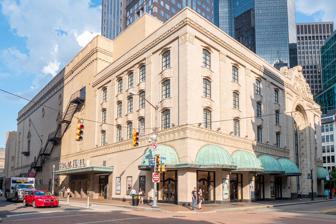
Building: Heinz Hall
Country: United States of America
Year built: 1927
Performing arts center in Pittsburgh, Pennsylvania Heinz Hall Heinz Hall Address 600 Penn Avenue, Pittsburgh , Pennsylvania Coordinates 40°26′34″N 80°00′05″W / 40.4427°N 80.0015°W / 40.4427; -80.0015 Public transit Wood Street , Gateway Owner Pittsburgh Symphony Orchestra Capacity 2,676 Construction Opened September 10, 1927 ( 1927-09-10 ) Renovated 1971 Expanded 1995 Architect Rapp & Rapp Website pittsburghsymphony .org /pso _home /web /heinz-hall Pittsburgh Landmark – PHLF Designated 1971 Heinz Hall is a performing arts center and concert hall located at 600 Penn Avenue in the Cultural District of Pittsburgh, Pennsylvania .  Home to the Pittsburgh Symphony Orchestra (PSO) and the Pittsburgh Youth Symphony Orchestra , the 2,676 seat hall presents about 200 performances each year.  Originally built in 1927 as Loew's Penn Theatre, the former movie palace was renovated and reopened as Heinz Hall in 1971. History Built as the Loew's and United Artists' Penn Theatre, construction of the building started on January 6, 1926 and was completed in 1927 on the site of the former "Hotel Anderson". Motion picture business magnate and pioneer Marcus Loew engaged the architectural firm of Rapp & Rapp to design the movie palace . The Grand Lobby was particularly impressive, with its 50-foot (15 m)-high vaulted Venetian ceiling, massive ornamental columns, marble staircase, bronze and crystal chandeliers and silk drapes. Like many 1920s-era film palaces, Loew's Penn fell on hard times in the 1960s.  Competition from television and suburban theaters along with high maintenance costs put a squeeze on profitability.  The theater shut its doors in 1964 and was scheduled for demolition. Plans were made to turn it into a parking lot. Henry J. Heinz II and Charles Denby, president of the Pittsburgh Symphony Society, together with the Andrew W. Mellon Foundation , the Allegheny Conference and the Urban Redevelopment Authority of Pittsburgh , purchased the site and rescued the theater for the purpose of creating a new home for the Pittsburgh Symphony . From 1967 to 1971, the building was extensively renovated.  While the basic architecture of the building remained unchanged, the entrance was moved outwards and faced with a 40-foot (12 m)-high arched window. The one-ton chandeliers were rebuilt and their crystals replaced.  The original polychrome decor was replaced by a brilliant white and gold design. Ornamental elements in the auditorium were replaced by acoustical baffles to convert the former movie theater into a lively sounding concert hall.  The back of the building was extended, adding almost 30 feet (9.1 m) to the stage, and making space for dressing rooms, a music library, and rehearsal rooms. The Grand Opening of Heinz Hall was on September 10, 1971. In 1982, the Heinz Foundation sponsored the creation of Heinz Hall Plaza and a four-story addition to the hall. In 1995, Heinz Hall underwent a further four-month, $6.5-million renovation, including a new orchestra shell, acoustical risers, new butterfly sound reflector, heating and air conditioning improvements, fresh paint, wallpaper and gold leaf and auditorium seats refurbishment. Background Heinz Hall almost never existed because plans were being made for an entire $40 million cultural complex in the Upper Hill District , above the Civic Arena .  This plan fell through when a new stadium for the Pittsburgh Steelers and Pirates took top priority.  The Howard Heinz Endowment paid $850,000 for the closed and vacant movie house known as Pittsburgh's "Temple of the Cinema" in 1967.  The Heinz family would also fund the multimillion-dollar renovation for the performing arts center that would house all local production companies. Henry John Heinz was an active contributor and a major force in the development of downtown Pittsburgh , particularly the Cultural District.  Called a "generic philanthropist" by a friend, H. J. Heinz donated to the arts, healthcare, education, historic preservation, and was an active contributor all over the city.  Carol Brown, president of the Cultural Trust said (about H. J. Heinz), "He was a man of great taste.  He expected the best, and he expected his standards to be met." Heinz was an especially strong force in the arts, all while running the well-known company his grandfather founded. Renovation Grand Lobby of Heinz Hall Refurbishing an old movie palace was a more practical plan compared to the enormous cost of building a new performing arts complex.  Although much of the grandeur of the Loew's Penn still remains, the decor of the remodeled Heinz Hall is comparatively simple while retaining the elegant lines of the original theater.  It took three years for the $10 million renovation to be completed, most of the work being done by local craftsmen and artisans.  The 24-karat gold leafing alone took 18 months for two local craftsmen from the A. J. Vater Company to complete.  The theater's original chandeliers were rebuilt and redesigned with new crystals.  Once a year, all of the chandeliers are lowered to be cleaned and re-lamped.  The orchestra pit is powered by a hydraulic lift and is able to hold 80-85 musicians.  A new five story wing was also added in the back of the building.  It added 25 feet (7.6 m) to the stage and has a lot more dressing rooms and soundproof rehearsal rooms.  The main rehearsal room has the same dimensions as the stage, allowing the orchestra to maintain its concert seating arrangement in rehearsals.  The original theater's acoustics, designed for films and vaudeville, were made more lively by the removal of heavy drapes and upholstery and the addition of acoustical baffles throughout the auditorium. The fan reflector proscenium helps project sound further, making Heinz Hall a "good throw." The acoustics are generally excellent throughout the renovated hall with the most expensive seats in the dress circle of the balcony having the best sound.  However, the premiere boxes of the Grand Tier (the deluxe mezzanine "loge" seating of the Loew's Penn) are acoustically poor for concert performances due to their position deep underneath the overhang of the balcony.  Heinz Hall was a great improvement for the Pittsburgh Symphony over its previous home, the Syria Mosque , which was visually and acoustically drab.  Another design feature of Loew's movie house features that makes Heinz Hall a great venue for concerts or shows is its excellent sight lines with not a bad seat in the house.  In 1995 Heinz Hall underwent a further $6.5 million renovation in which new additions were made to make a visit to the theater more enjoyable. Grand opening William Steinberg conducted the Pittsburgh Symphony at the hall's inaugural concert on September 10, 1971. Two days later Pittsburgh Civic Light Opera (CLO) had its opening night in its fourth home. Newspaper articles on the opening are nearly impossible to find because the Pittsburgh Press was on strike at the time. Among the celebrities in town for the event were Charlton Heston , James Earl Jones , Agnes de Mille , and Gregory Peck . The dedication speech was given by H. J. Heinz II. Additions In February 1978, plans were announced for the construction of a garden beside Heinz Hall, and the building housing Woolworth's was soon demolished.  The Garden Plaza opened May 7, 1982.  During spring, summer, and early fall the Garden Café is open for lunch on weekdays.  Also, during intermission guests can go out to the plaza to see the waterfall and water sculpture, Quartet by Angela Conner .  Another place to have a special event is the elegant Mozart Room.  A reservation is needed, but it is open for pre-show dining or a private function.  The Mozart Room and the Garden Café are catered by Common Plea Catering . In 2010 sidewalk and entrance ways were improved and in the summer of 2011 the roof and moorings will be refurbished as part of an ongoing $20 million effort to renovate Heinz Hall. Notable events On April 24, 1979 the hall hosted Gulf Oil Corporation 's annual stockholders meeting, which was at the time the city's largest corporation. The 1986–87 season was exciting with three anniversaries occurring simultaneously. While the PSO celebrated its 90th, the Pittsburgh Symphony Society celebrated its 60th, and Heinz Hall had its 15th. The 1987–88 season was the beginning for the second performing arts center to open downtown. The Benedum Center (formerly the Stanley Theater, another once opulent old movie palace) became the new home of the Pittsburgh Opera , Pittsburgh Ballet Theater , Civic Light Opera and Pittsburgh Dance Council . Heinz Hall for the Performing Arts is known for its grandeur and excellence as a concert hall and showplace, making it a great place to spend an afternoon for a matinee or an evening performance. The PSO offers a wide array of musical performances, such as classical, Pops concerts, Symphonies with a Splash, Fiddlesticks and children's concerts and more. In between the orchestra's many performances, Heinz Hall also hosts Broadway tours, speaker's series and is a great place for a special event. Heinz Hall has hosted a number of important people and events. A memorial service for Pittsburgh native, Fred Rogers was held  three months after his death in 2003. In 2004, local musicians came together with special guest, Bruce Springsteen , for the Flood Aid concert to help local residents after many neighborhoods were flooded from Hurricane Ivan . The December 2nd concert was sold out. The hall played host to the politically motivated Vote for Change Tour on October 1, 2004, featuring performances by James Taylor and The Dixie Chicks . Marvin Hamlisch conducted a four-part pops concert in 1995 that aired on PBS. A segment of the Doo-Wop series has also been taped on the stage. Heinz Hall was briefly seen in the 1991 movie Bob Roberts , directed by Tim Robbins . It really made its movie debut in the 1998 TV movie The Temptations . Most recently, Mayor Luke Ravenstahl and the Steelers’ Max Starks "competed" in the Broadway musical, The 25th Annual Putnam County Spelling Bee . Taped on the stage of Heinz Hall, composer and songwriter Burt Bacharach was on NBC's Today show December 5, 2006. Heinz Hall is an important part of the arts in Pittsburgh and continues to make history. In 2012, Phish guitarist, Trey Anastasio , performed his compositions with the Pittsburgh Symphony Orchestra. Songs selected were from the Phish catalog as well as Trey's own orchestral written pieces " Guyute (orchestral) " and " Time Turns Elastic ". They finished the evening with a take on The Beatles ' Abbey Road finale. On September 25, 2021, Heinz Hall reopened for the first time after the COVID-19 pandemic , celebrating its 50th anniversary with performance by the Pittsburgh Symphony Orchestra . Exchange Hotel Prior to construction of Loew's Penn Theatre, a hotel occupied its site. The Exchange Hotel was located there in the 1840s. Charles Dickens and his wife are documented to have stayed at the Exchange for 3 days in March, 1842. Circa 1872 the hotel renamed itself the St. Clair Hotel and expanding down Penn Avenue before 1882, circa 1890 until the 1920s the hotel renamed itself once again to the Anderson Hotel. See also Theatre in Pittsburgh References